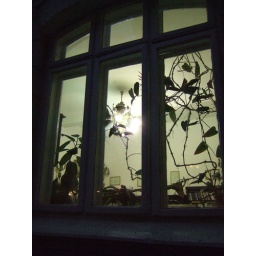
View through a window of the administration building in the grounds of the of the Choral Temple.